Awards and decorations of the Civil Air Patrol

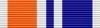
Gill Robb Wilson Award ribbon

The "Gill Robb Wilson Award" was first implemented in 1964 to replace the National Commander’s Citation. It is named after Gill Robb Wilson, the first director of CAP, and is presented to senior members who complete the fifth level of training in the Senior Member Professional Development Program. This award is issued directly from Civil Air Patrol National Headquarters and is the highest award in the professional development program. This level of training is intended for those performing duty as commanders or staff officers, and is a prerequisite for consideration for duty performance promotion to the grade of lieutenant colonel in CAP. The training program concentrates on advanced leadership and management subjects. This award does not come with a full-sized medal. It consists of a ribbon and a certificate. Members who complete Squadron Officer School, Air Command and Staff College, or Air War College are authorized to wear a bronze, silver, or gold star (respectively) on the award ribbon. If multiple stars would be authorized, the highest star is placed on the Gill Rob Wilson ribbon, and the second highest on the Paul E. Garber ribbon. A miniature medal is available for members to wear on their mess dress uniforms.